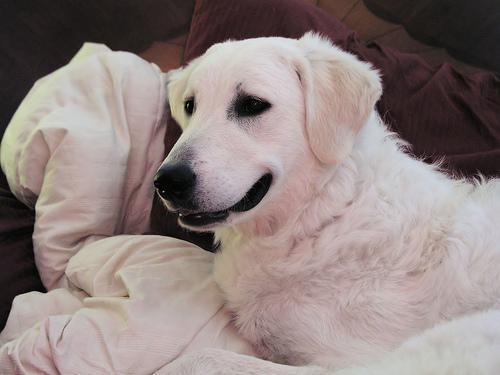
kuvasz